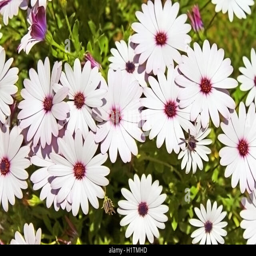
pretty white flowers in a garden